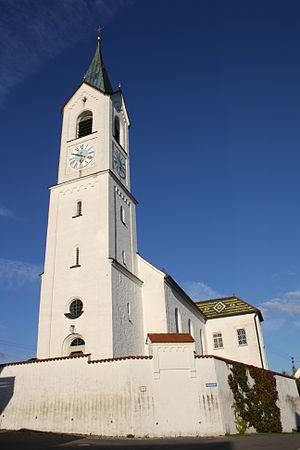
L'abbaye de Reistingen est un ancien Frauenstift de chanoinesses à Reistingen, village de Ziertheim, dans le Land de Bavière et le diocèse d'Augsbourg.